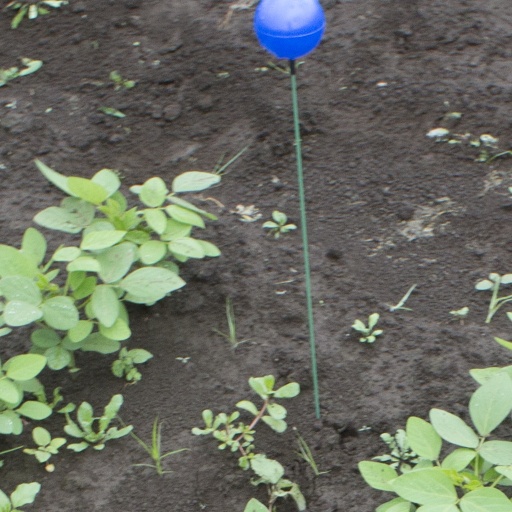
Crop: soybean